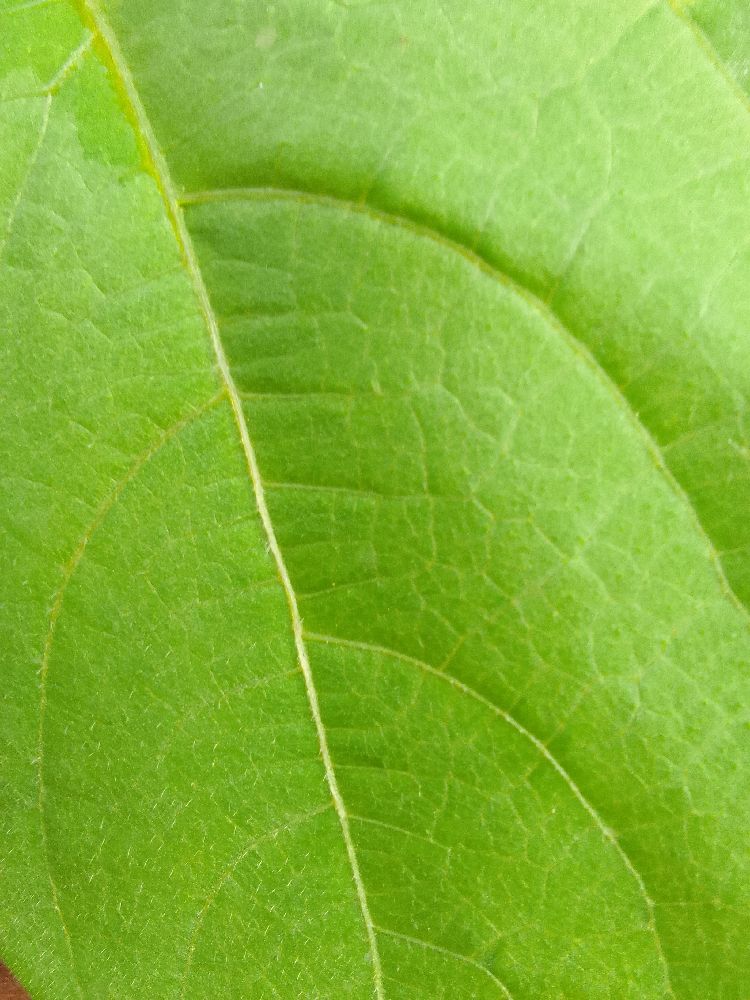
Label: healthy